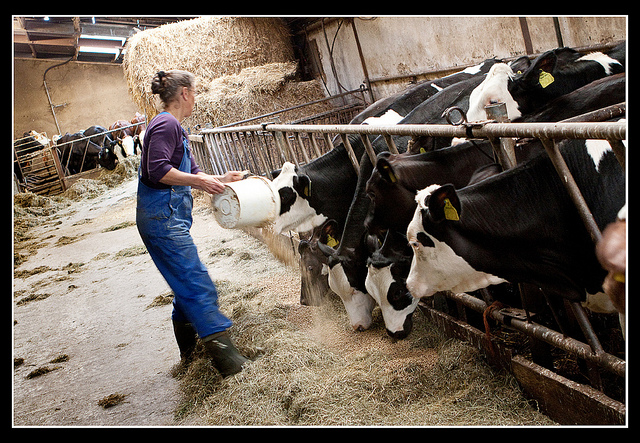
user: Given an image and a question. Answer the question in a short answer. Question: Who is being fed here? Short Answer:
assistant: cow